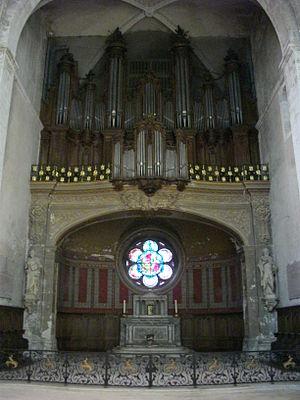
Cathédrale Notre-Dame de Verdun (Meuse, France). Orgue
La cathédrale Notre-Dame de Verdun est une cathédrale catholique romaine située à Verdun, dans le département de la Meuse en région Grand Est. Siège épiscopal du diocèse de Verdun, elle est élevée à la dignité de basilique par le pape Pie XII en 1947.